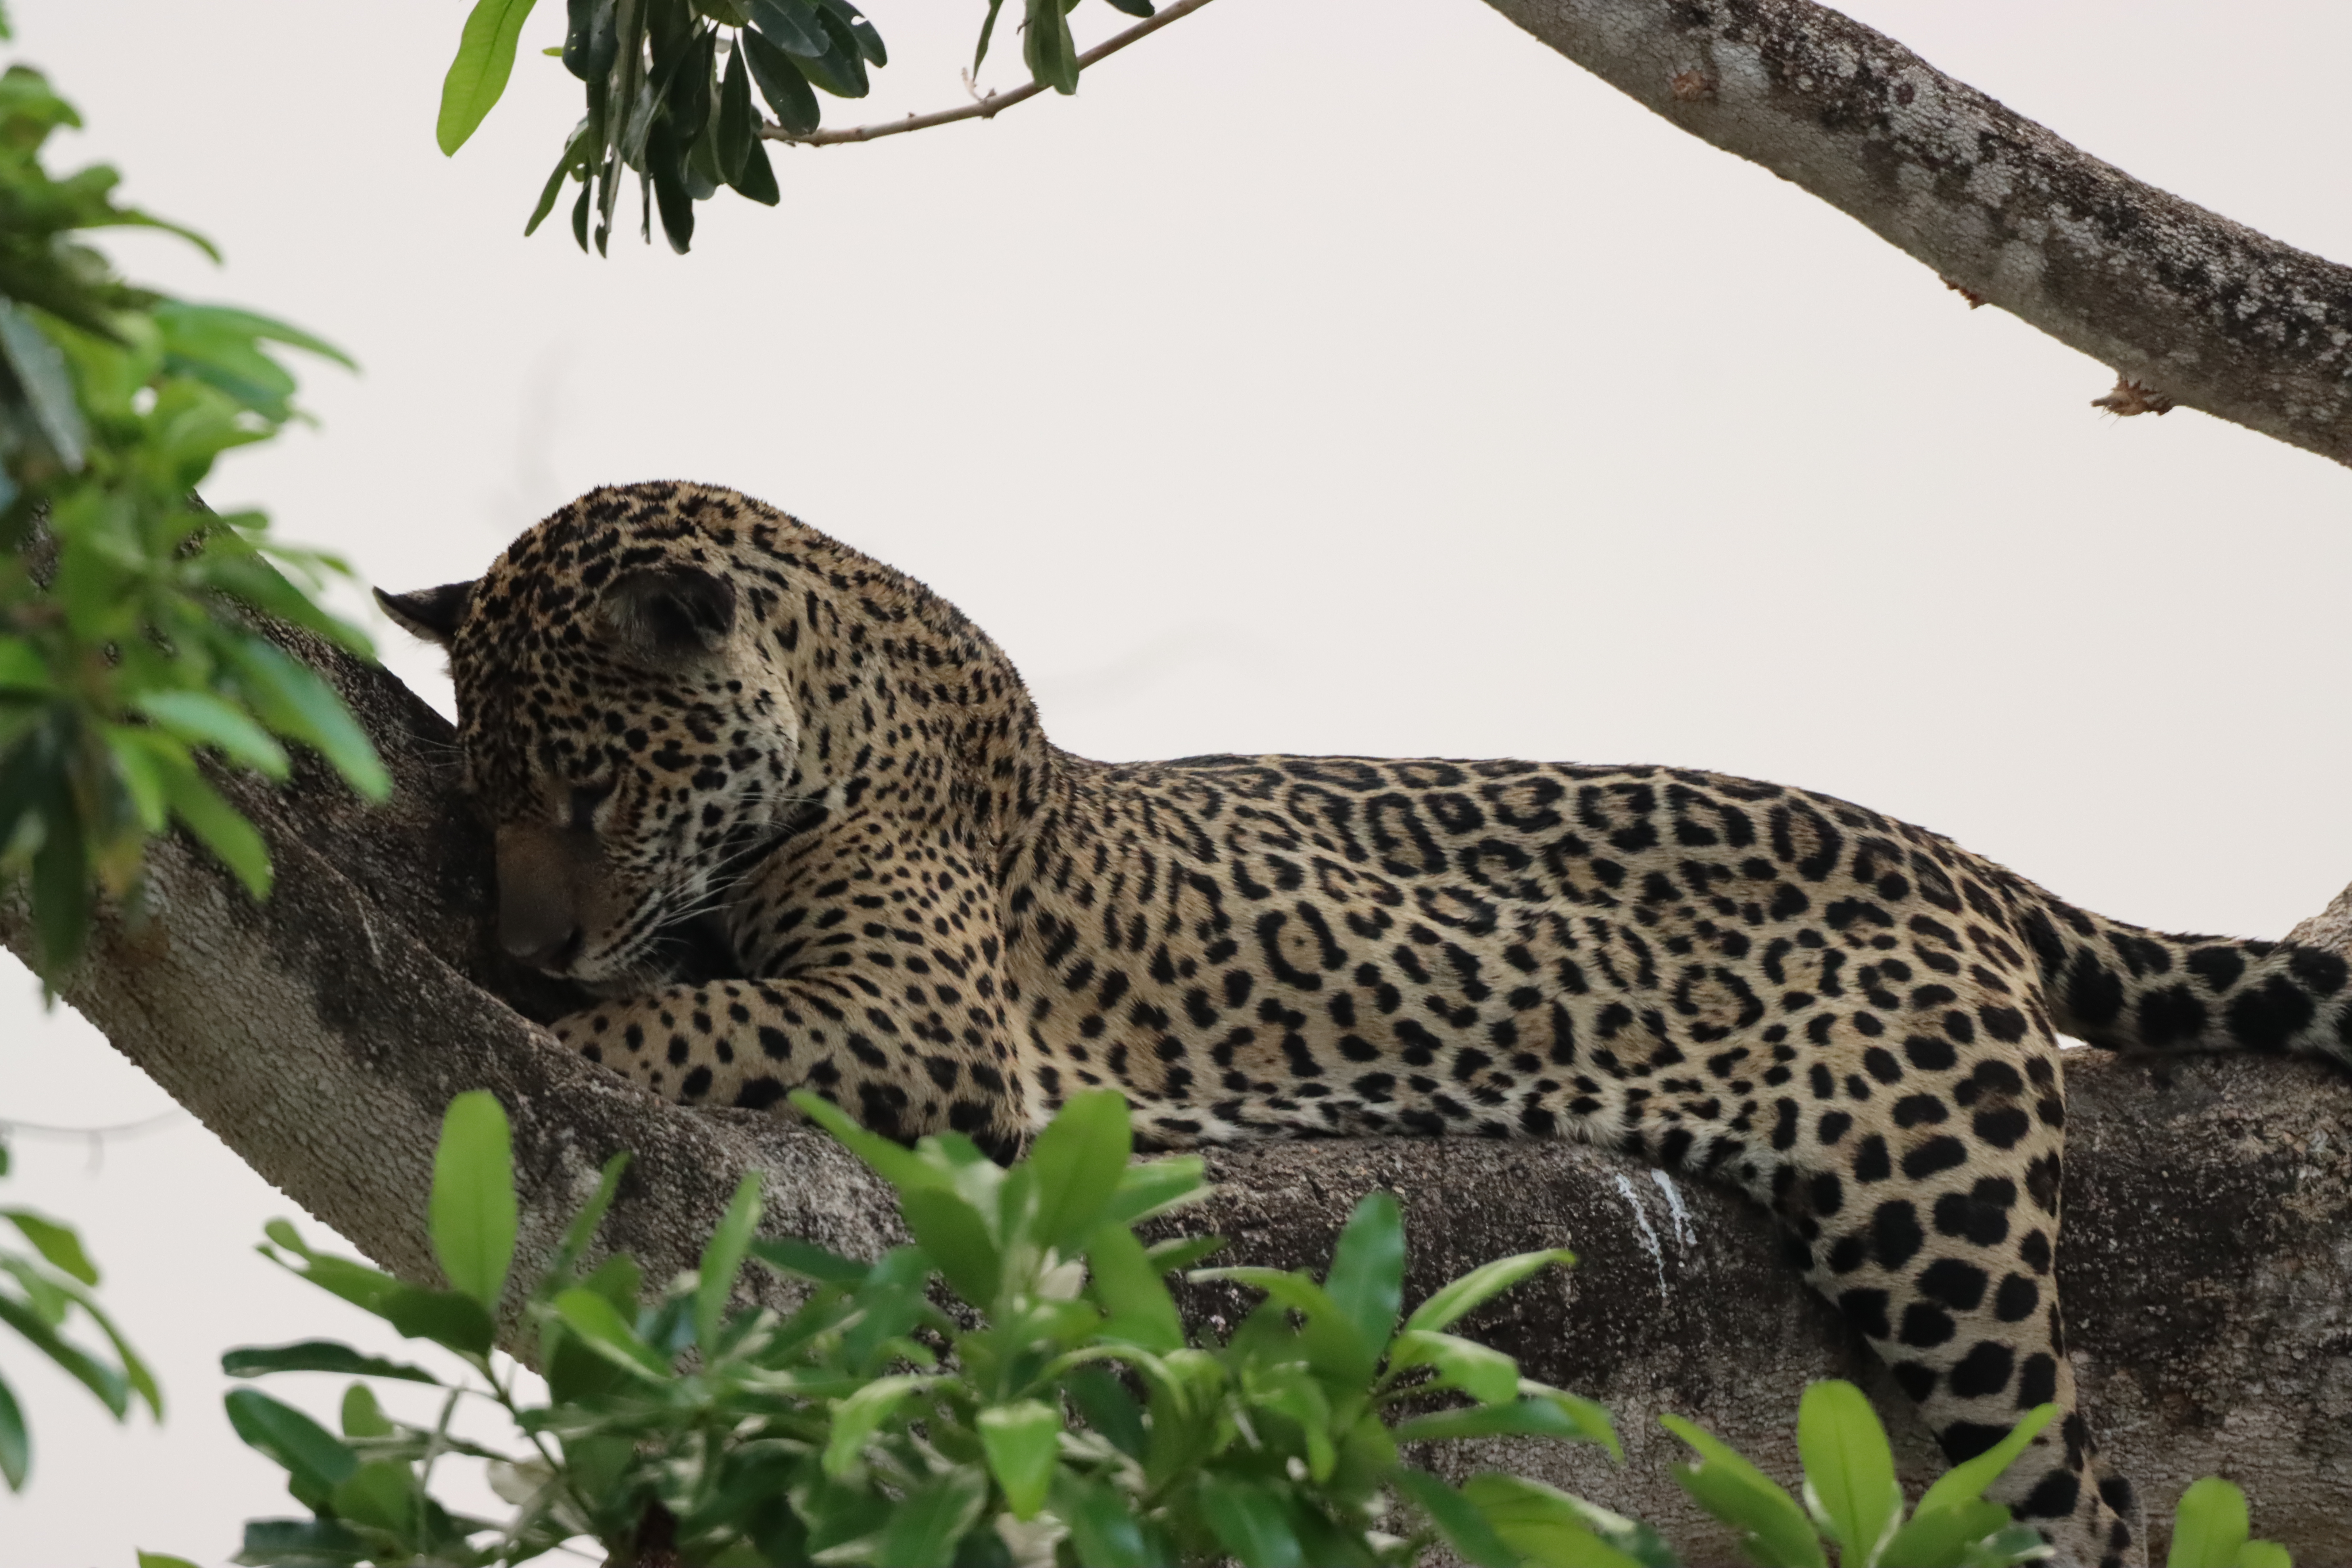
Jaguar: Medrosa